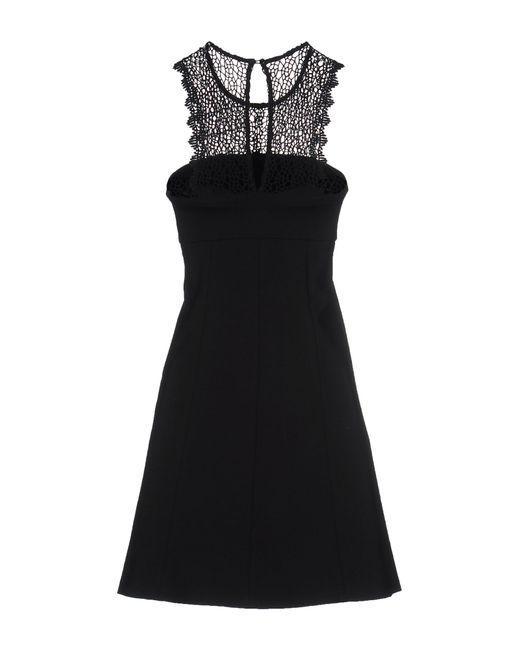
Schwarzes Kleid mit Netzdesign für Damen